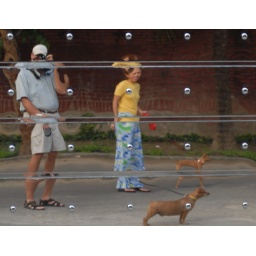
Us out walking the dogs in front of a shiny gate